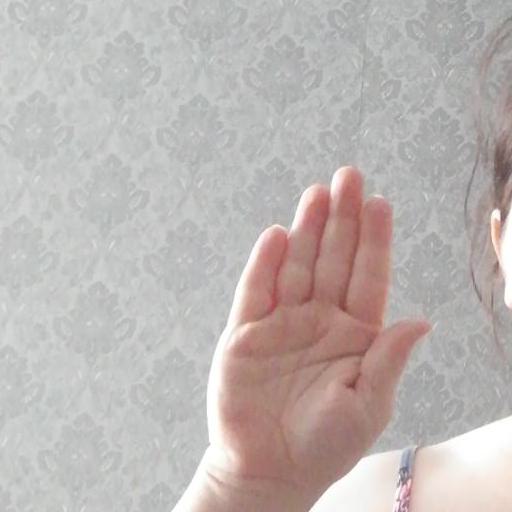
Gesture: stop